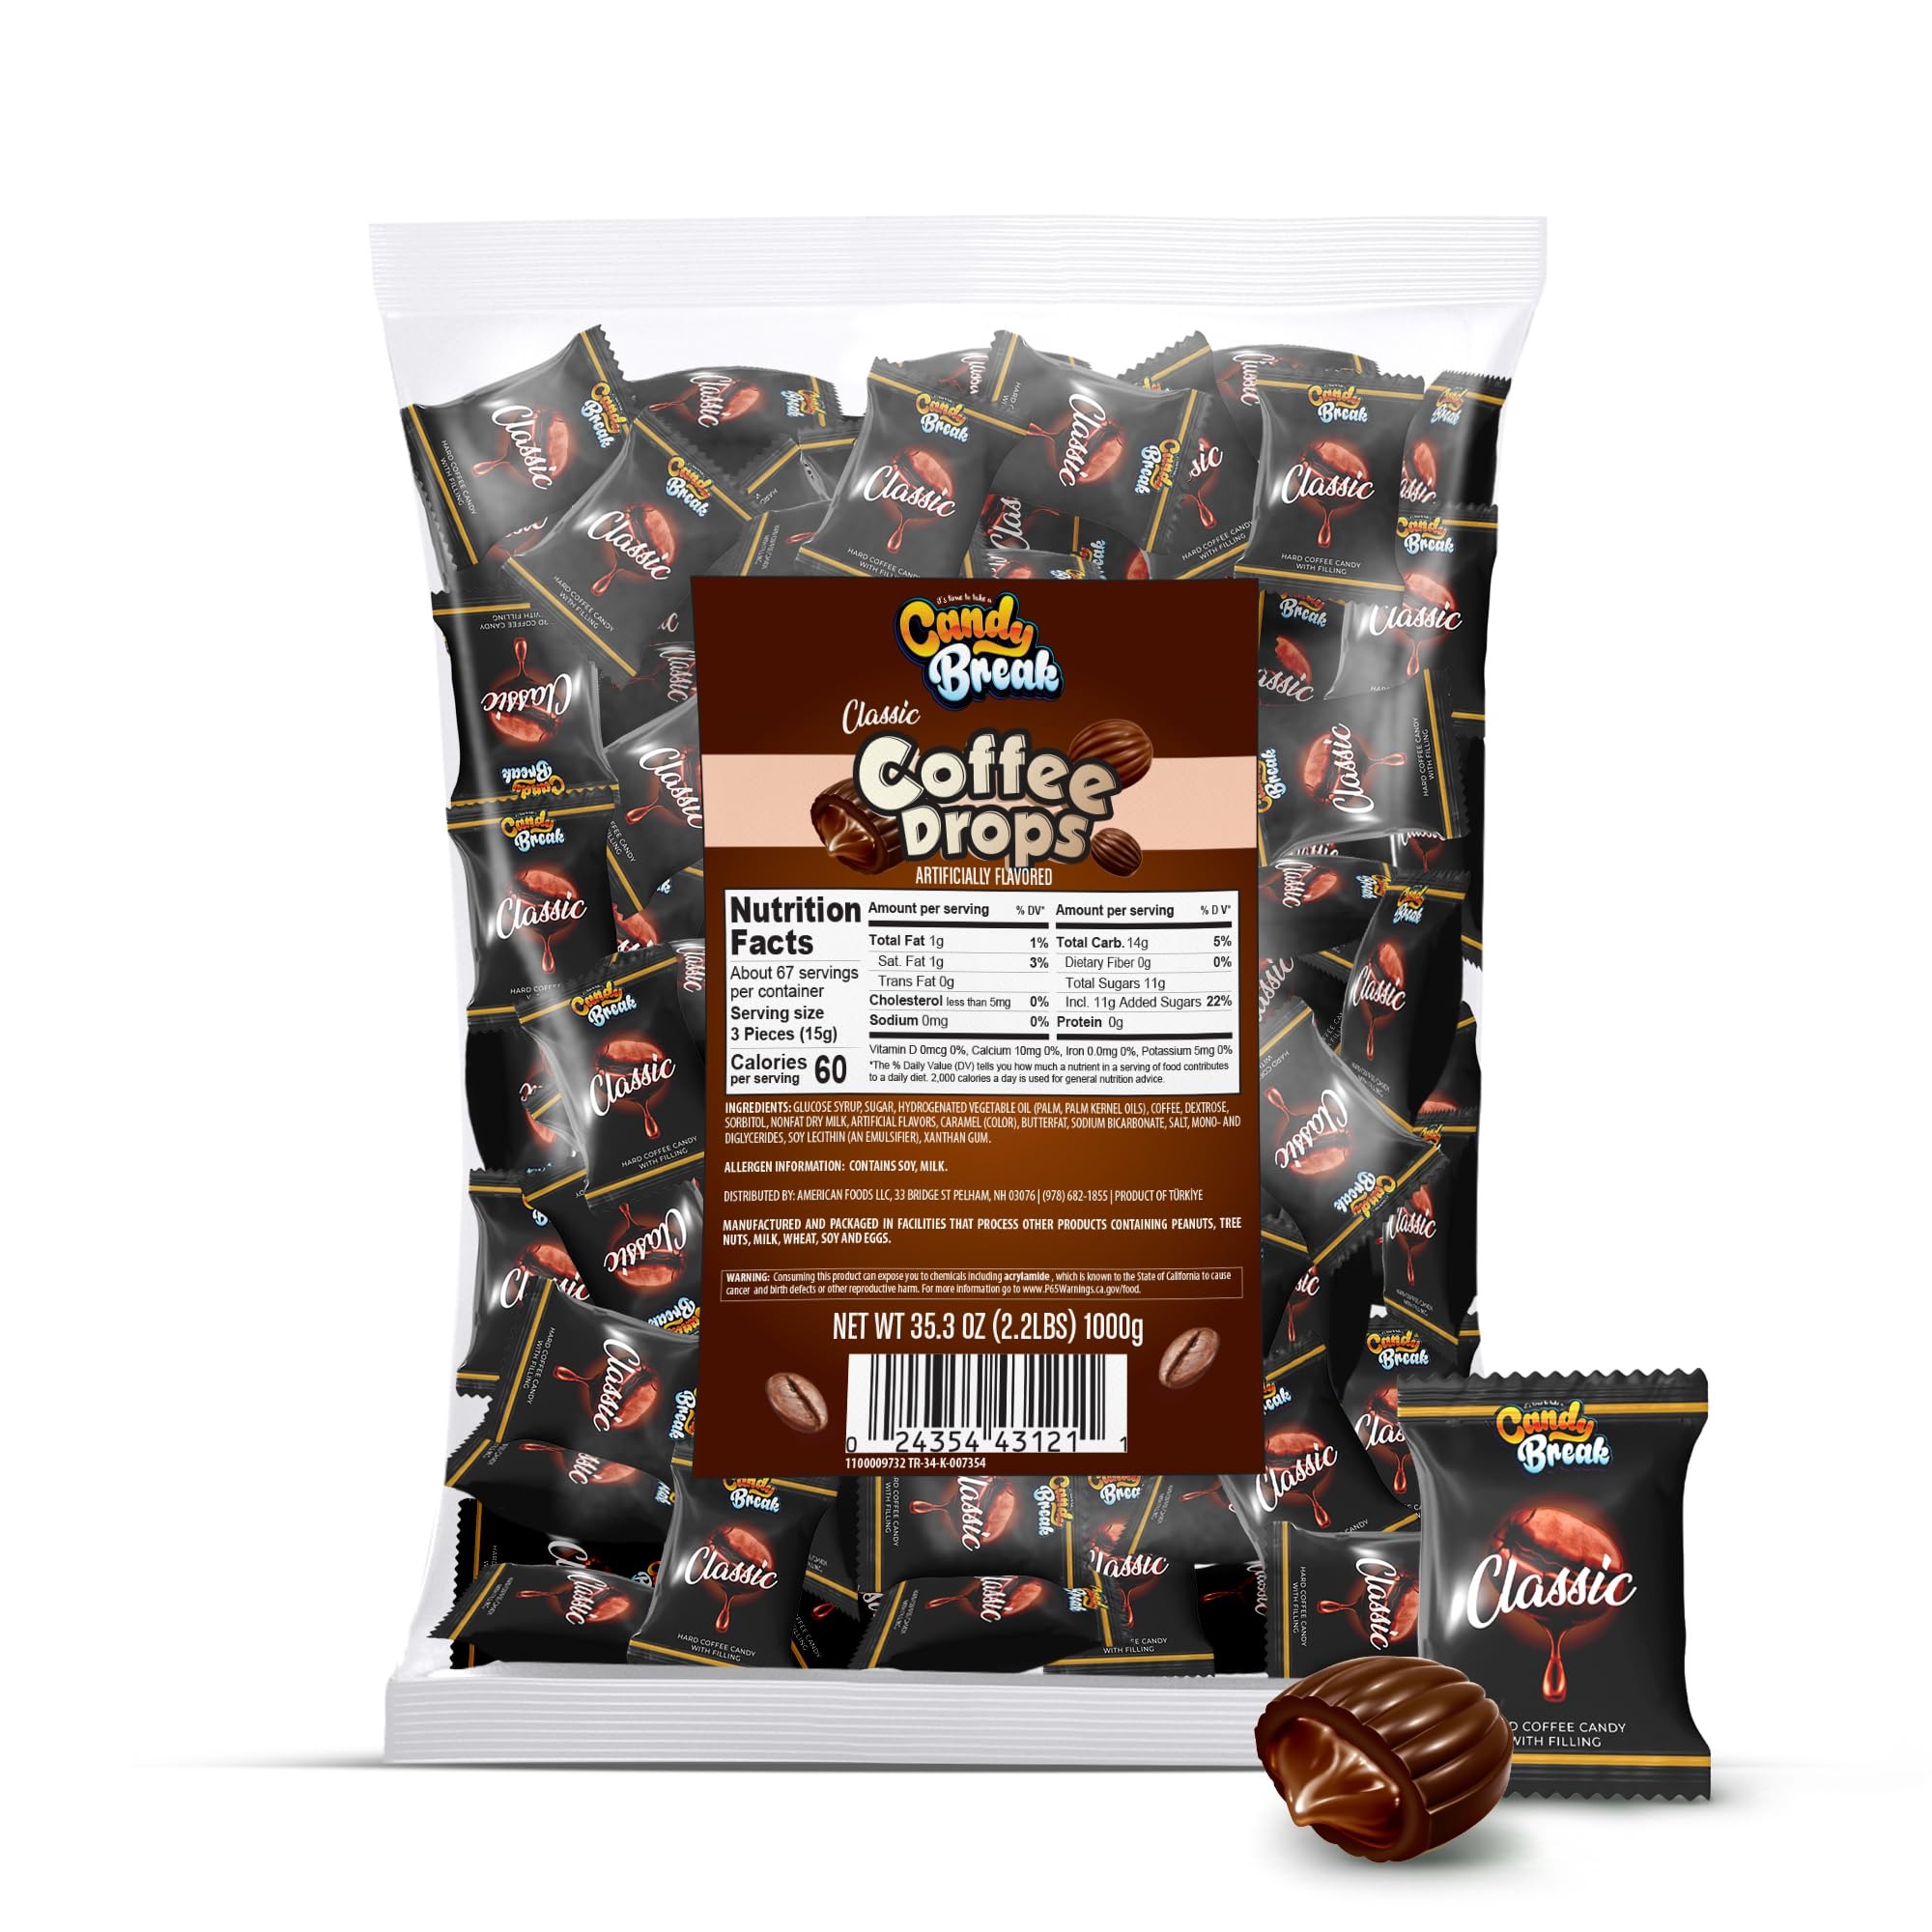
Item Name: Candy Break Coffee Drops, Center Filled Hard Candy, Coffee Candy Individually Wrapped Snacks, Espresso Flavored Hard Candies, Caffeine Candies 2.2 Pound Bulk Bag, Pack of 1
Bullet Point 1: Bold Flavor: The rich, full-bodied taste of coffee in every piece of hard candy delivers a delightful treat for caffeine enthusiasts looking for a sweet and flavorful indulgence.
Bullet Point 2: Creamy Center: Each hard candy features a luscious, coffee-flavored center, providing a satisfying blend of sweetness and authentic coffee essence.
Bullet Point 3: Caffeine Treat: Savor the invigorating caffeine kick from our coffee hard candy, offering a sweet alternative to your regular cup of coffee.
Bullet Point 4: Conveniently Packaged: Our coffee candy is individually wrapped for freshness and ease, making these snacks are ideal for on-the-go enjoyment, fitting effortlessly into your pocket or bag.
Bullet Point 5: Bulk Candy Pack: With a generous 2.2-pound bag, you'll have plenty of coffee candies to share at the office, stock in your pantry, or enjoy during gatherings.
Product Description: Indulge in the robust essence of coffee with every piece of Candy Break Coffee Hard Candy, a treat crafted for those who love bold flavors and sweet indulgence. Each candy delivers a bold flavor that combines the richness of coffee with a delightful sweetness, making it a satisfying choice for caffeine enthusiasts. Each piece of hard candy is crafted with a creamy center, delivering a smooth coffee essence that blends sweetness and bold flavor. Enjoy the subtle caffeine treat these candies provide, making them a flavorful and energizing alternative to your regular cup of coffee. Conveniently individually wrapped, these candies stay fresh and are easy to take with you wherever you go, fitting effortlessly into your pocket or bag. The generous bulk candy pack ensures there’s always enough to share at the office, keep in the pantry, or enjoy during gatherings.
Value: 35.2
Unit: Ounce

Price: 18.85